Robb Glacier

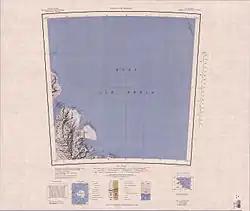
Mouth of Robb Glacier (northwest)

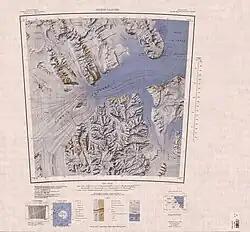
Nimrod Glacier and lower Robb Glacier (extreme east)

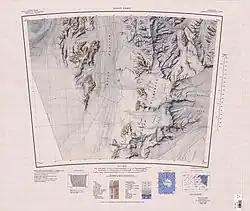
Queen Elizabeth Range and upper Robb Glacier (extreme east)

The Robb Glacier flows from Clarkson Peak north along the east side of Softbed Ridges to the Ross Ice Shelf at Cape Goldie.